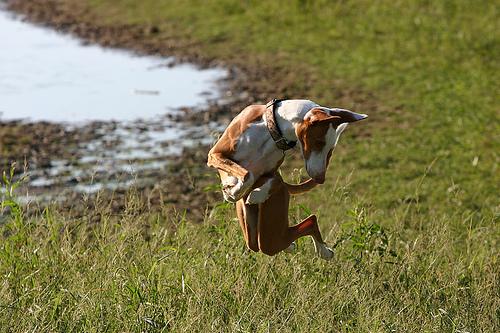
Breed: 210-n000006-Ibizan_hound